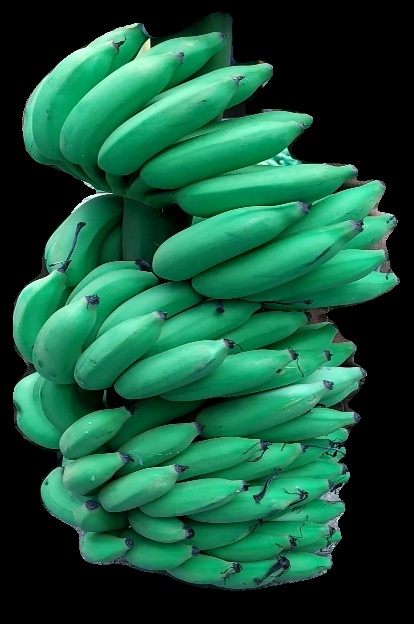
Variety: elakki-bale
Grade: grade1